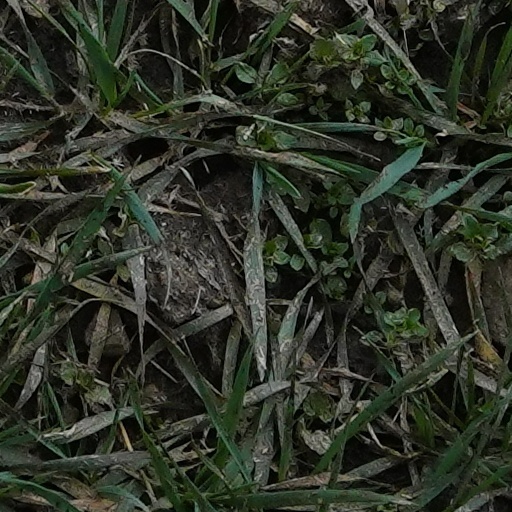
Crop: wheat